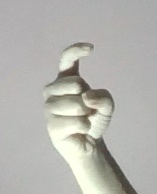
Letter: ra